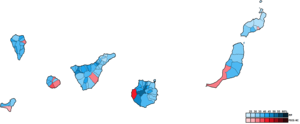
Les élections générales espagnoles de 2016 se sont tenues le dimanche 26 juin 2016 afin d'élire les 350 députés et 208 des 266 sénateurs de la XIIᵉ législature des Cortes Generales. 15 députés sont élus dans les îles Canaries.